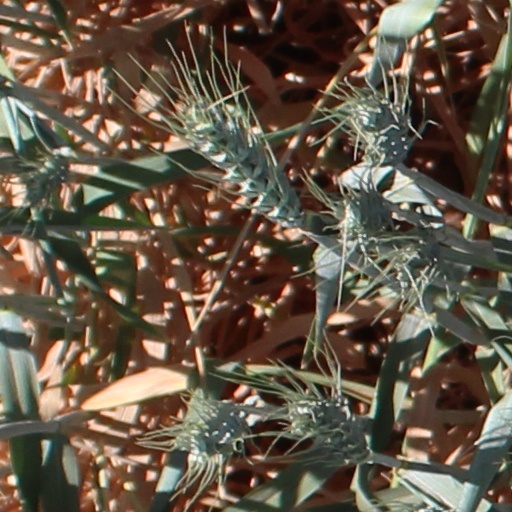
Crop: wheat